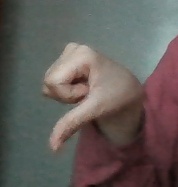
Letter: waw